2002 Delphi Indy 300

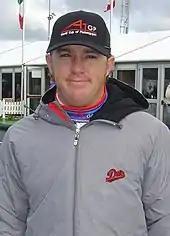
Buddy Rice "(pictured in 2007)" qualified on the front row of the grid in second place.

There were four practice sessions preceding Sunday's race; two on Friday and Saturday. The first and second sessions lasted 90 minutes, the third 60 minutes and the fourth 30 minutes. The racers were split into two groups, which were each allowed to run laps for half a session. The Friday practice sessions were held in warm, sunny weather. The first yellow caution flag flew when Hideki Noda's engine failed leaving the fourth turn and stopped on the backstretch; he did not participate in the second session because his team was changing his engine. The second occurred when Giaffone collided with the outside retaining barrier between turns three and four, and Hornish was involved, bending his left-front suspension, front wing, and puncturing his chassis tub. Both drivers were uninjured. Buddy Rice led the session with a time of 24.4578 seconds, followed by Eddie Cheever Jr. and Billy Boat. The top five were completed by Vítor Meira and Sarah Fisher.